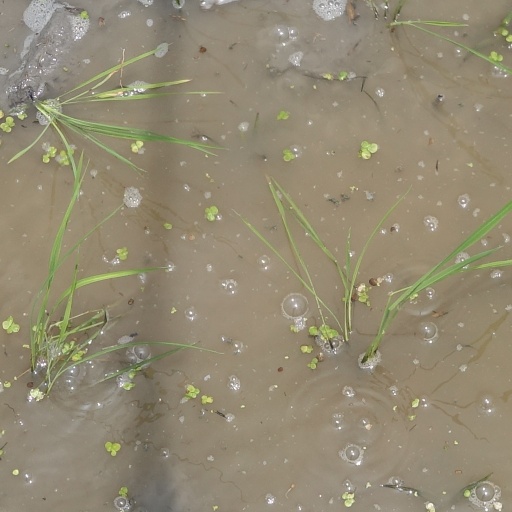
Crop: rice